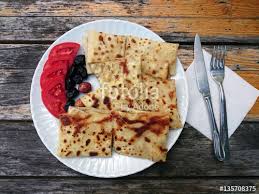
Yemek: gozleme